Barony A Frame

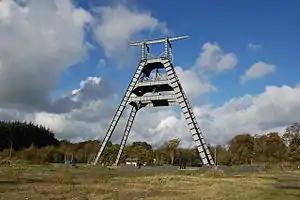
Barony A Frame

The Barony A Frame is a preserved headgear in East Ayrshire, Scotland, located west of Auchinleck. One hundred and eighty feet high, it was built in 1954 as part of the modernisation of the Barony Colliery, which had been opened in 1907.